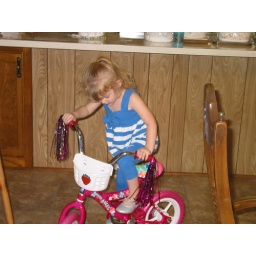
I ride my bike in Gramy's house (Aye it was warm Christmas day)